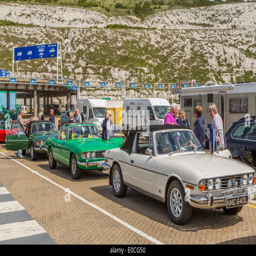
cars waiting to board a ferry at ferry terminal